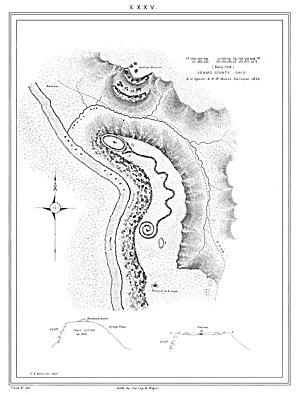
Le tumulus du Grand serpent est un tumulus amérindien situé sur le plateau du cratère de Serpent Mound, le long de la rivière Ohio Brush Creek dans le comté d'Adams, dans le sud de l'État américain de l'Ohio. Il est situé sur une crête bordée par une falaise et des bois. Il s'agit de la plus grande représentation terrestre d'un serpent au monde.